River Taf

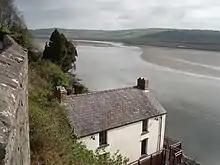
The Dylan Thomas Boathouse at Laugharne and the Taf estuary

The River Taf is a river in West Wales. It rises in the Preseli Hills, Pembrokeshire, and continues through Carmarthenshire to Laugharne. It is one of the three rivers to enter the sea on the east side of Carmarthen Bay. The other two are the River Gwendraeth and River Tywi.